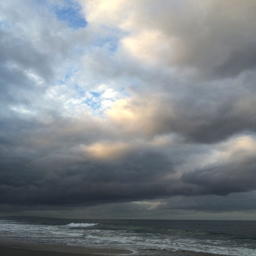
clouds at sunrise amplify the ocean 's mood .